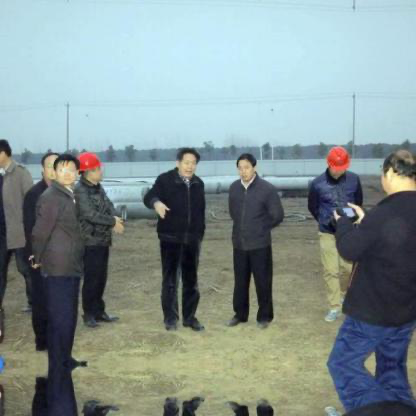
Objects in the image:
label: helmet
label: helmet
label: head
label: head
label: head
label: head
label: head
label: head